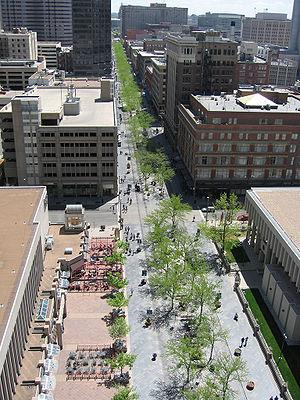
La 16th Street Mall est une rue piétonne et commerciale de la ville de Denver dans le Colorado aux États-Unis. La rue commerciale est longue de 2 km, et longe la 16th Street dans le centre ville de Denver, de Wewatta Street à Broadway.